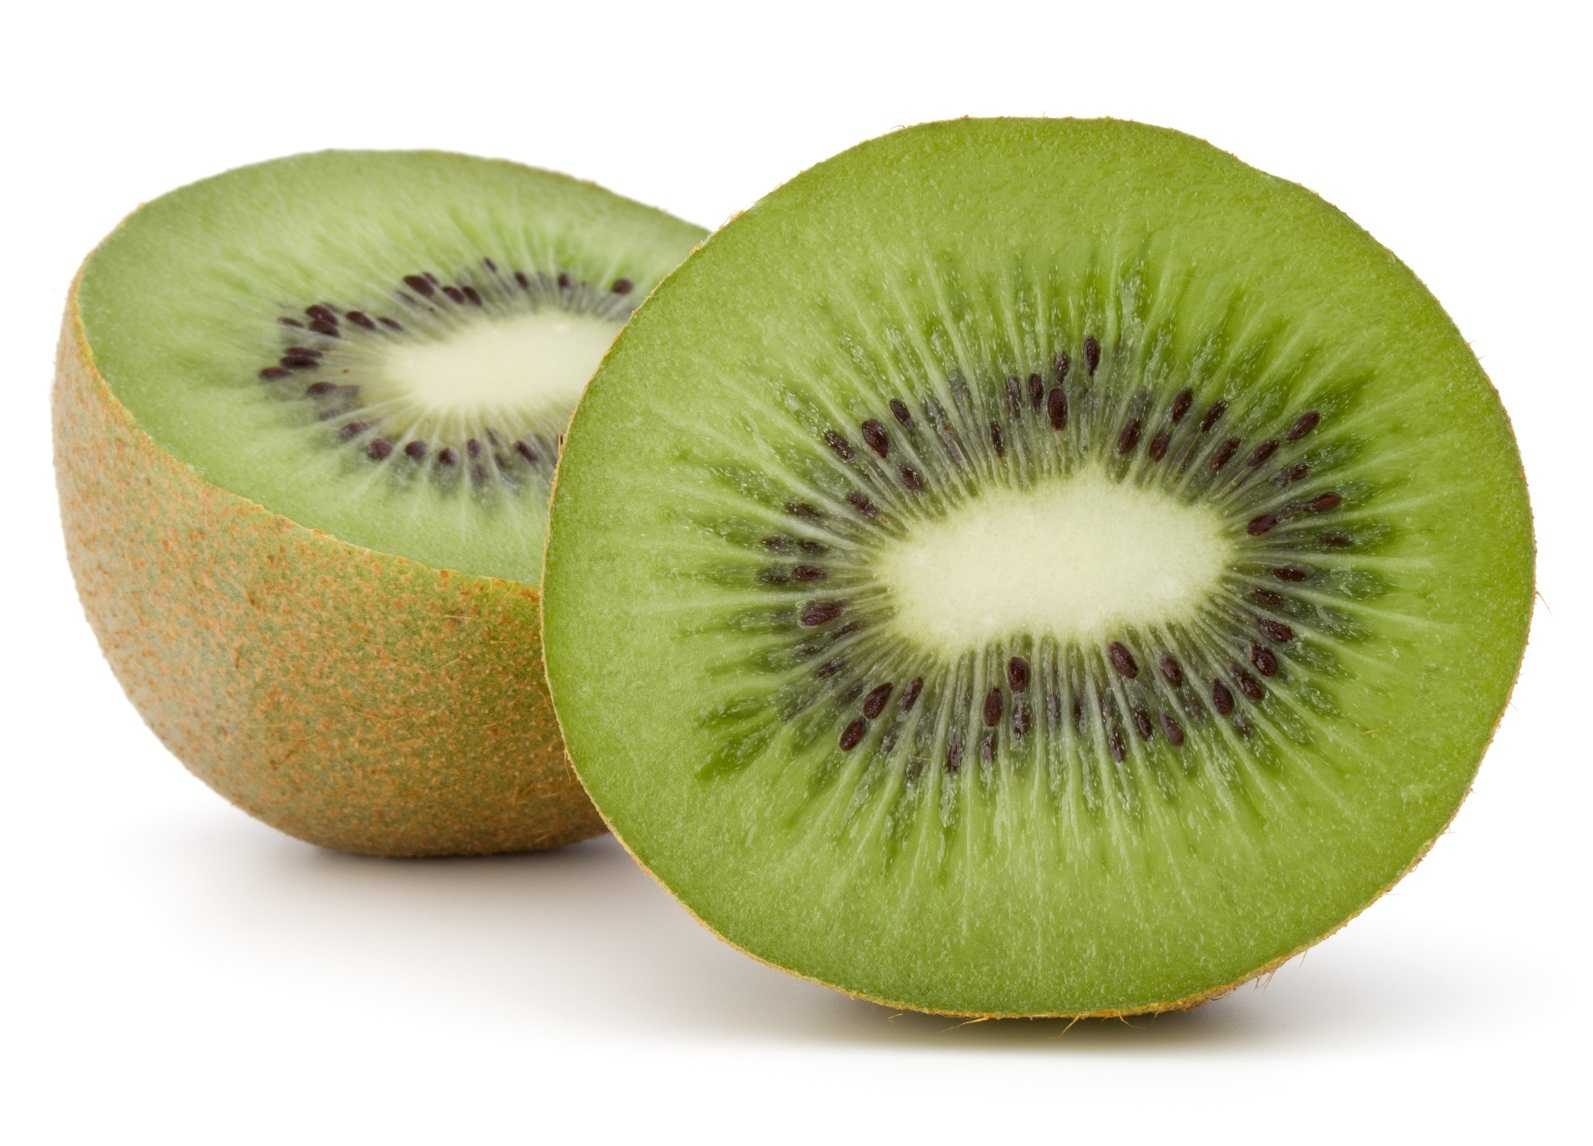
Label: Kiwi